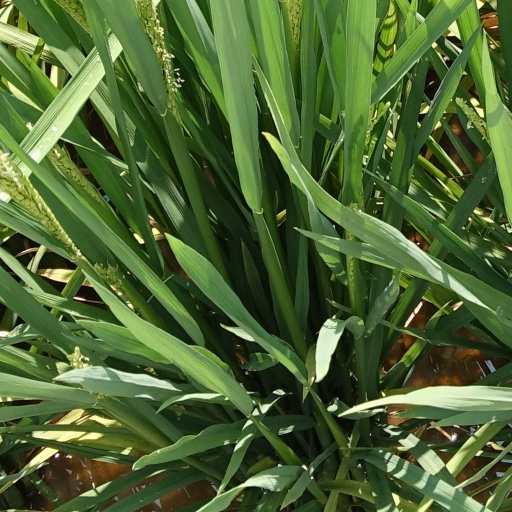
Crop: rice